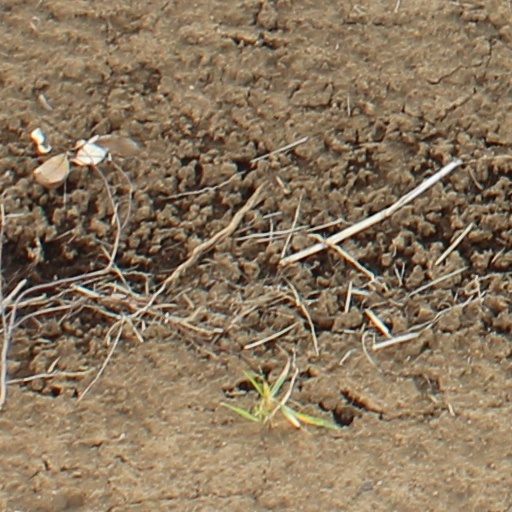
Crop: wheat